Mejlbystenen

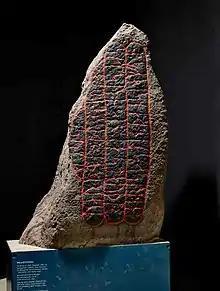
At Nationalmuseet

The Mejlbystenen, also known as runic inscription DR 117 from its Rundata catalog listing, is an approximately 1,000-year-old runestone originally located at Mejlby, near Randers in Denmark. According to a new interactive exhibit of the stone at the Randers Kulturhistoriske Museum, which differs slightly from the accepted Rundata translation, the stone reads: